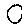
Label: 0